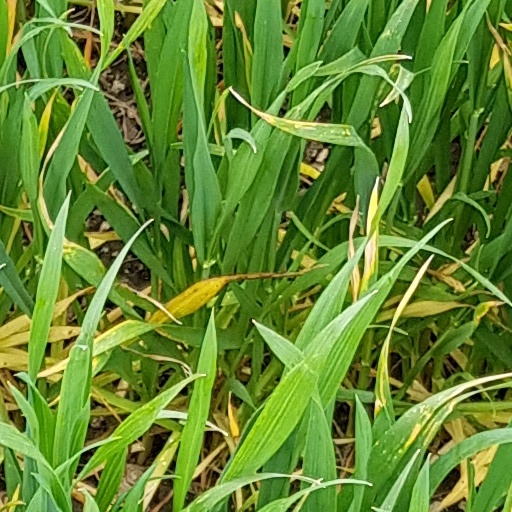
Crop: wheat